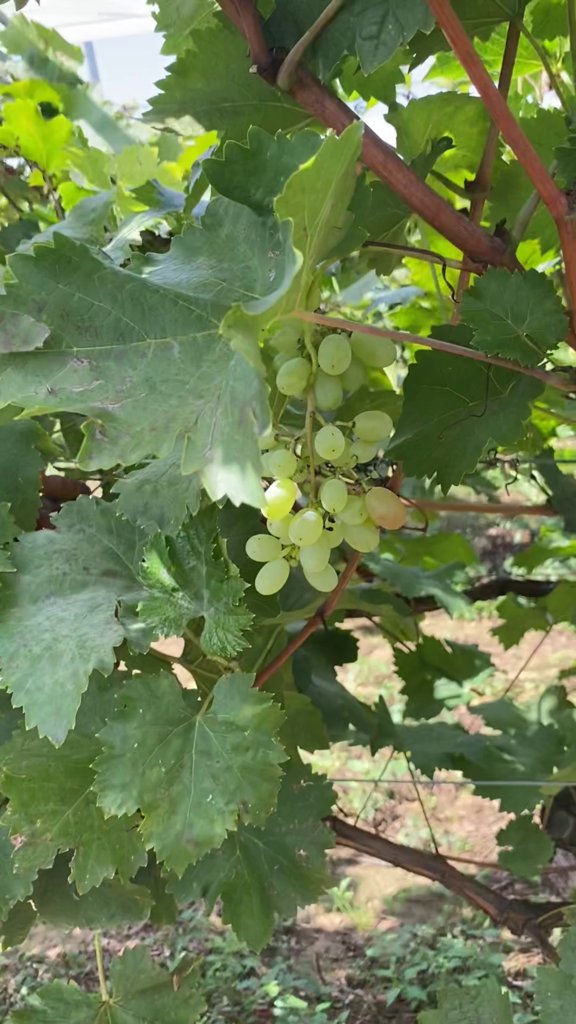
Berries visible: 29
Grape clusters: 1